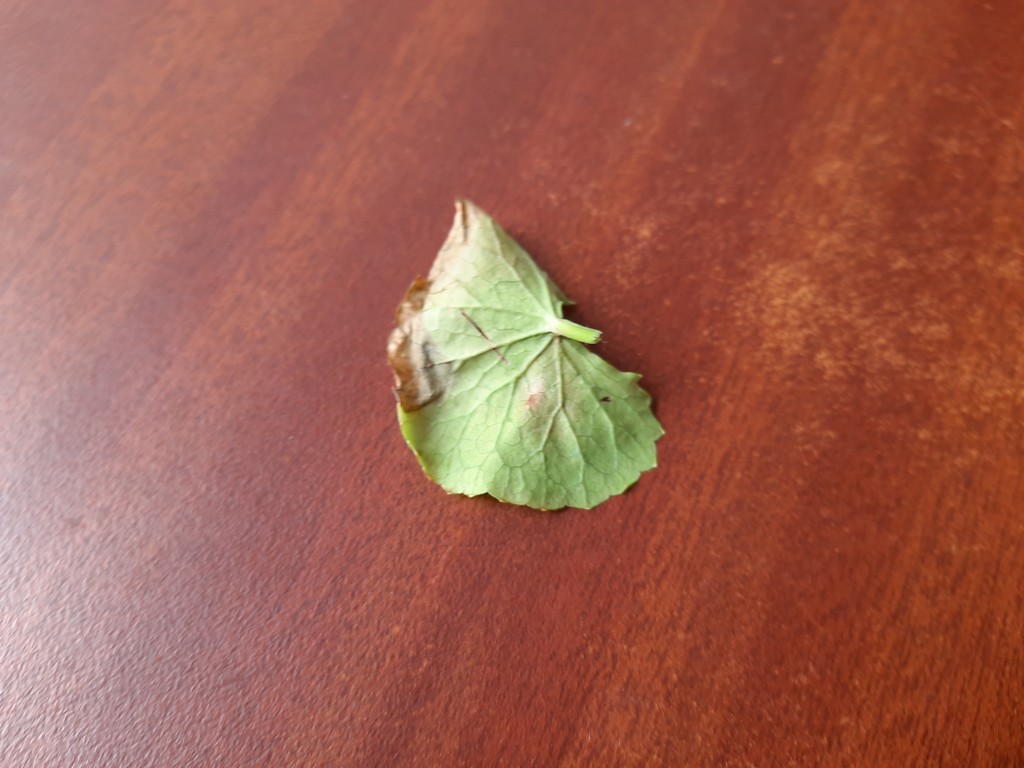
Label: Unhealthy